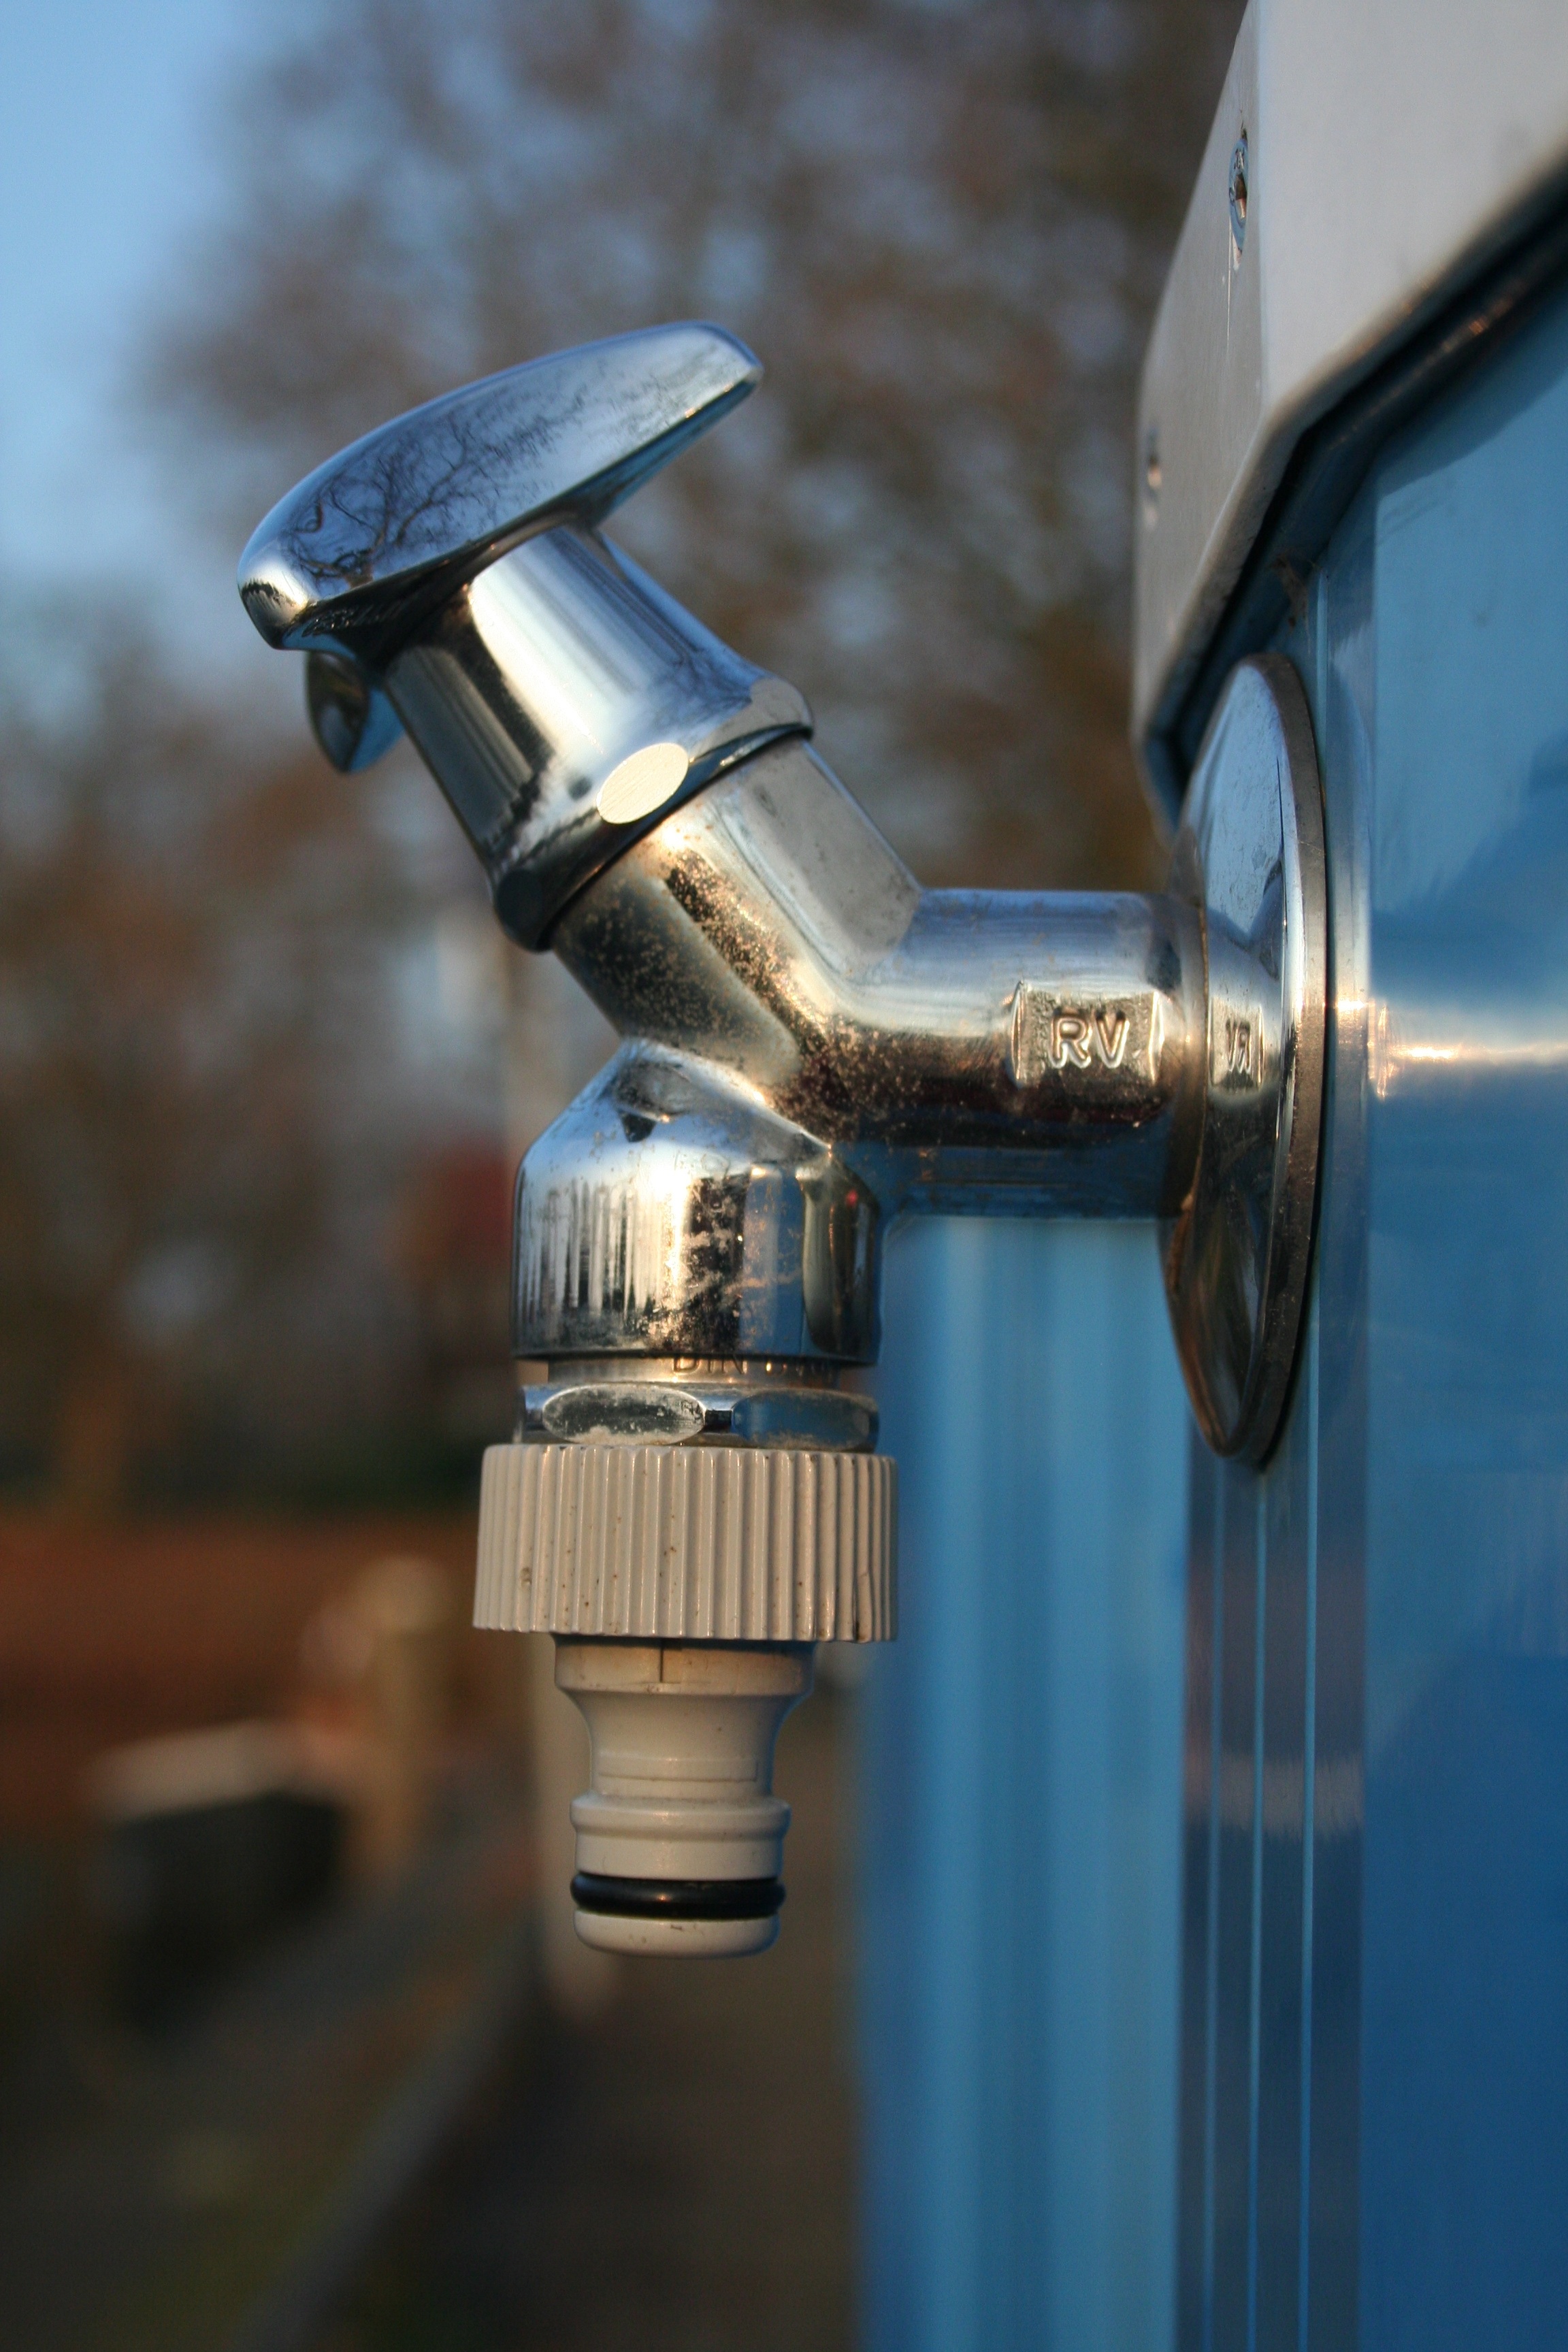
water, light, wheel, ship, metal, lighting, product, tap, faucet, plumbing fixture